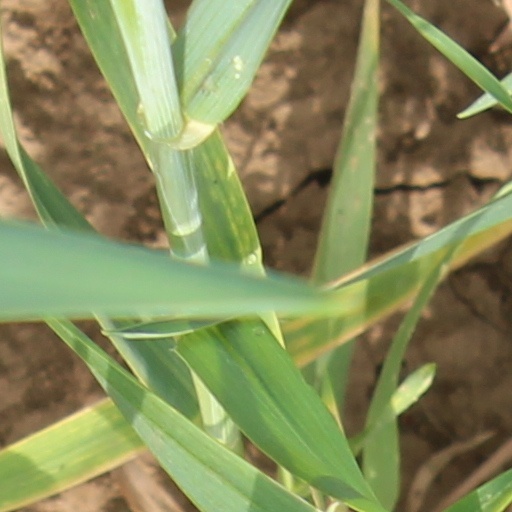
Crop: wheat